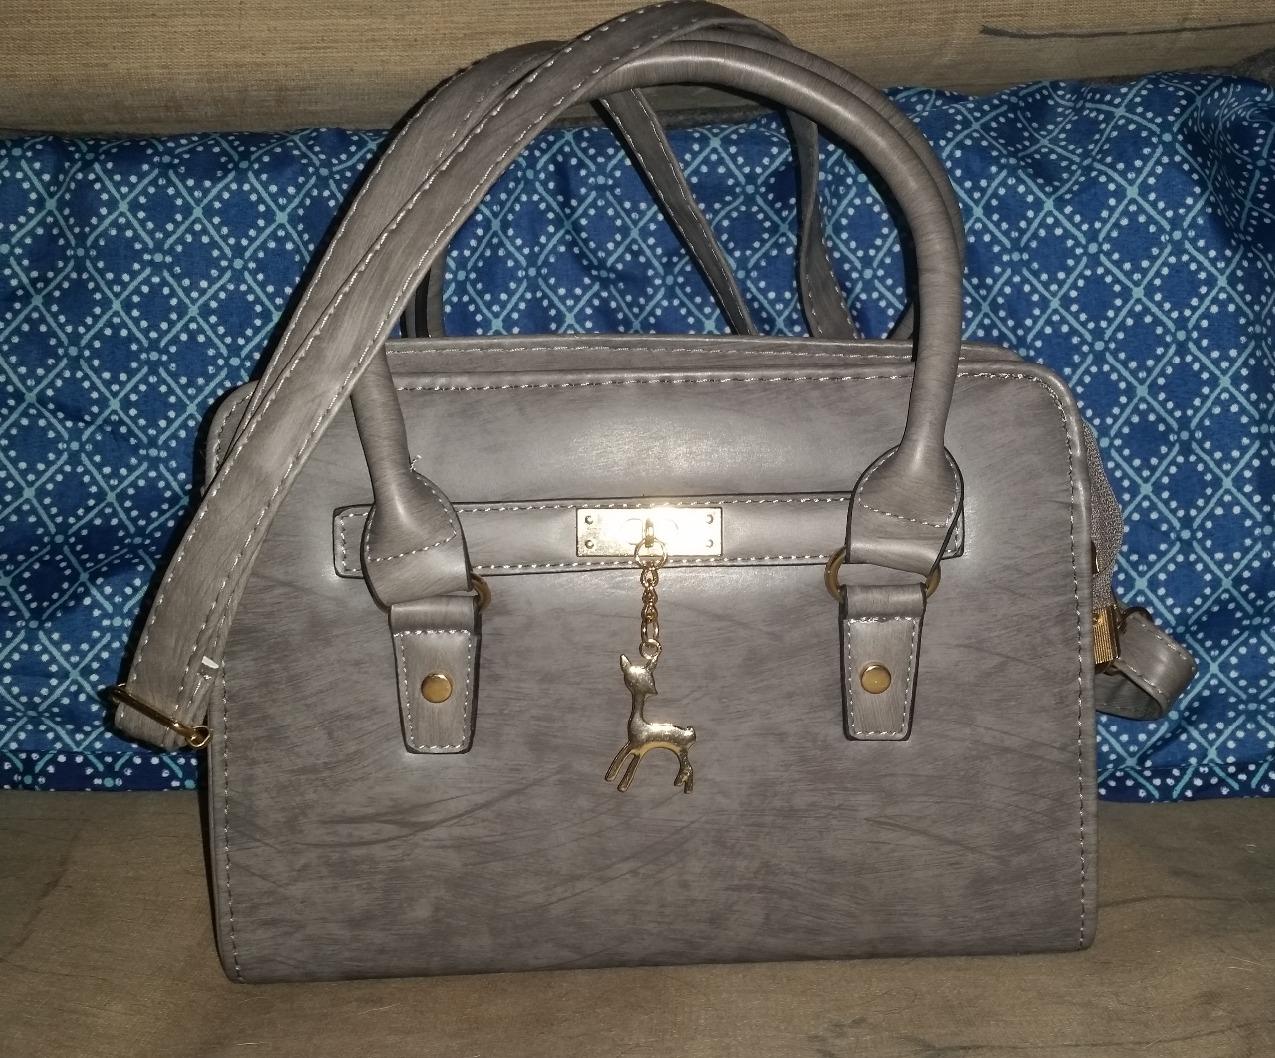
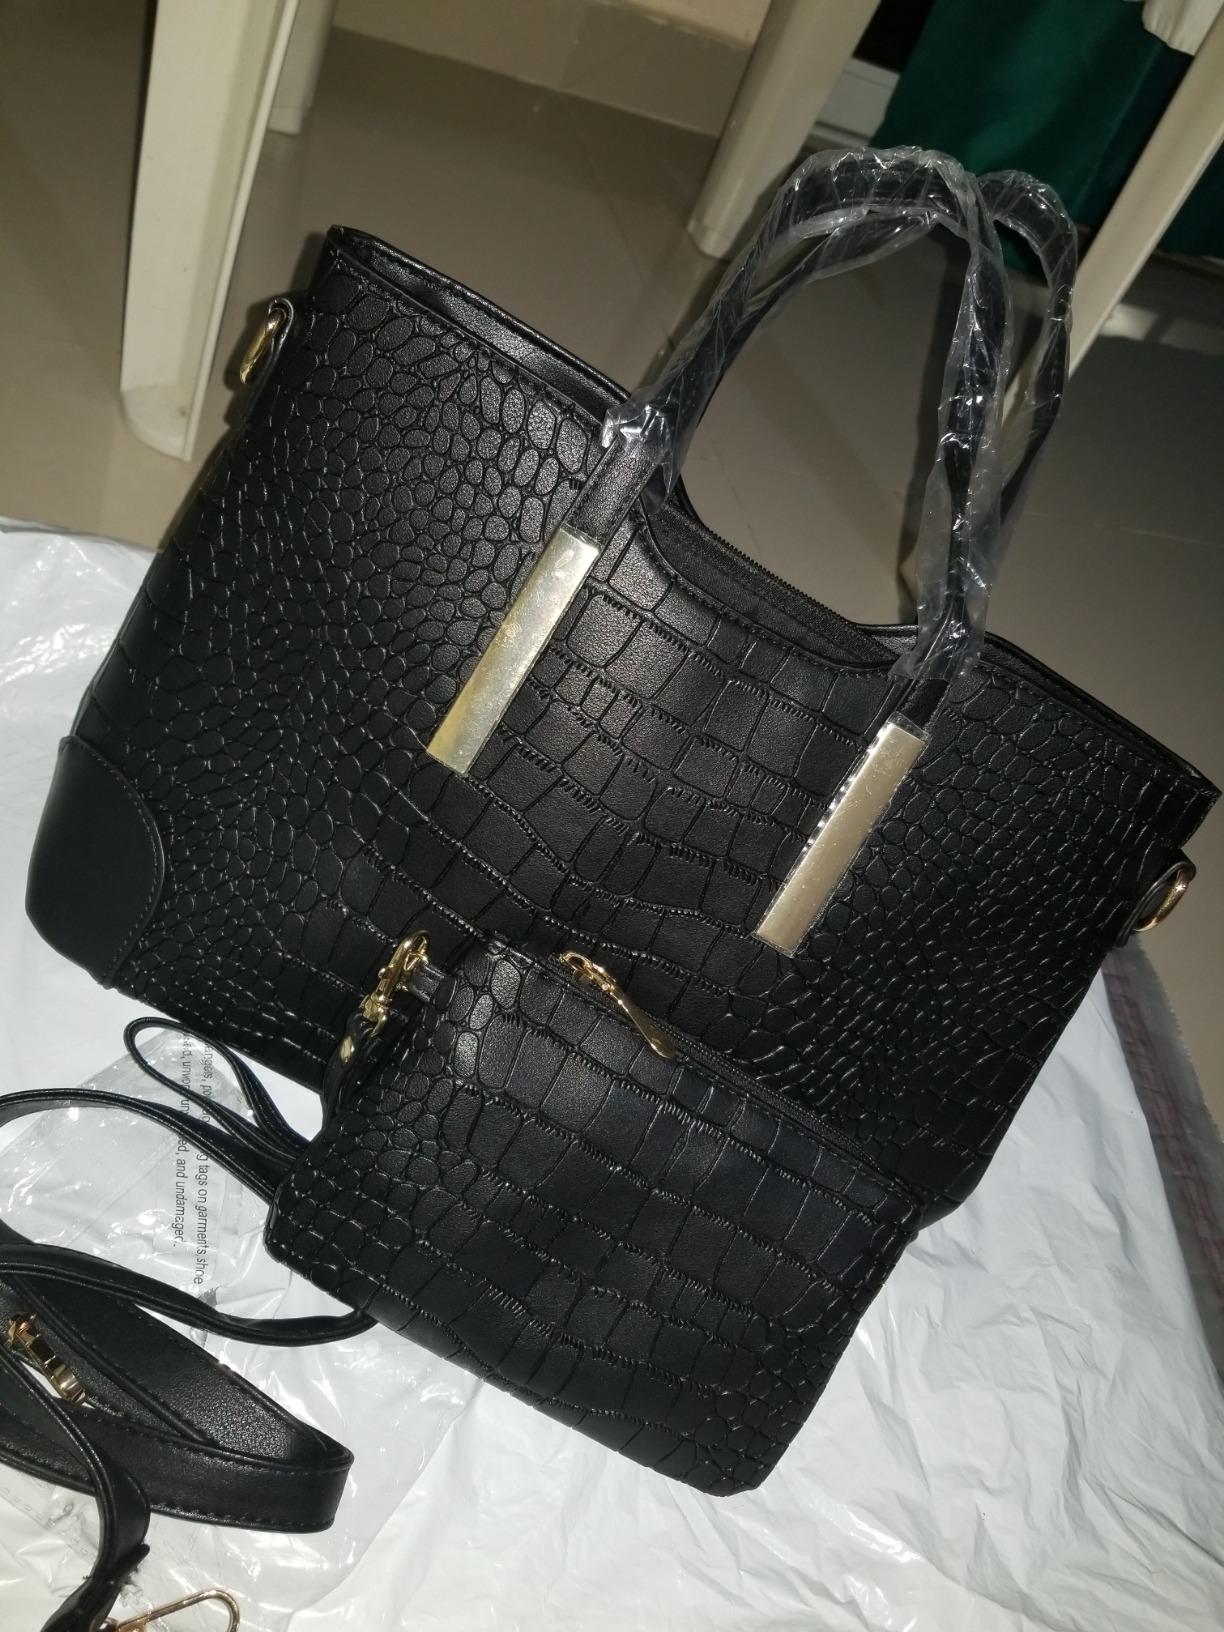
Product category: accessories_handbag
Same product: no